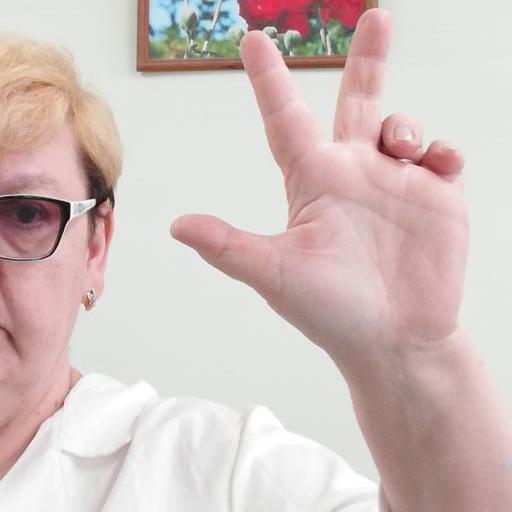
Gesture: three2